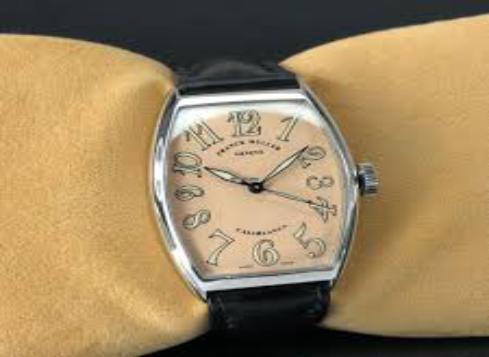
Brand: franck muller
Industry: Electronic